Norwegian Individual Speedway Championship

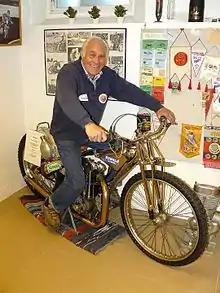
Aage Hansen, seven times champion, pictured in 2010

The Individual Speedway Norwegian Championship is an annual speedway event held each year organised by the Norges Motorsportforbund (NMF). The first championship was held in 1938 in Trondheim and saw Ragnar C. Erichsen as winner.